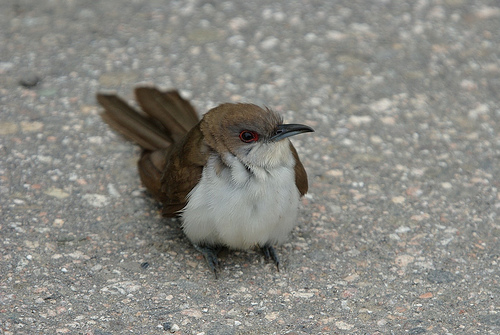
the belly of the bird is white while the body is brown.
this is a bird with a white belly and a brown back and head.
this is a small bird with a white throat and belly with a thin bill and brown coverts and wings.
this small round bird has a white belly and dark brown back and tail.
this bird is white and brown in color with a skinny curved beak, and red eye rings.
this bird has a white belly and very dark brown wings and tail, with a brown crown.
the bird is very small with a pointed sharp beak and red tint to eyes.
this bird has a small black bill with brown crown and red eyerings.
this bird has a beautiful white breast with brown wings.
a small bird with a white belly and breast and pointed beak.
Species: Black Billed Cuckoo